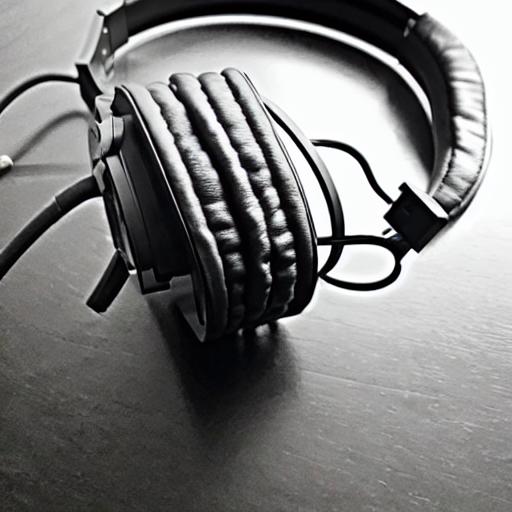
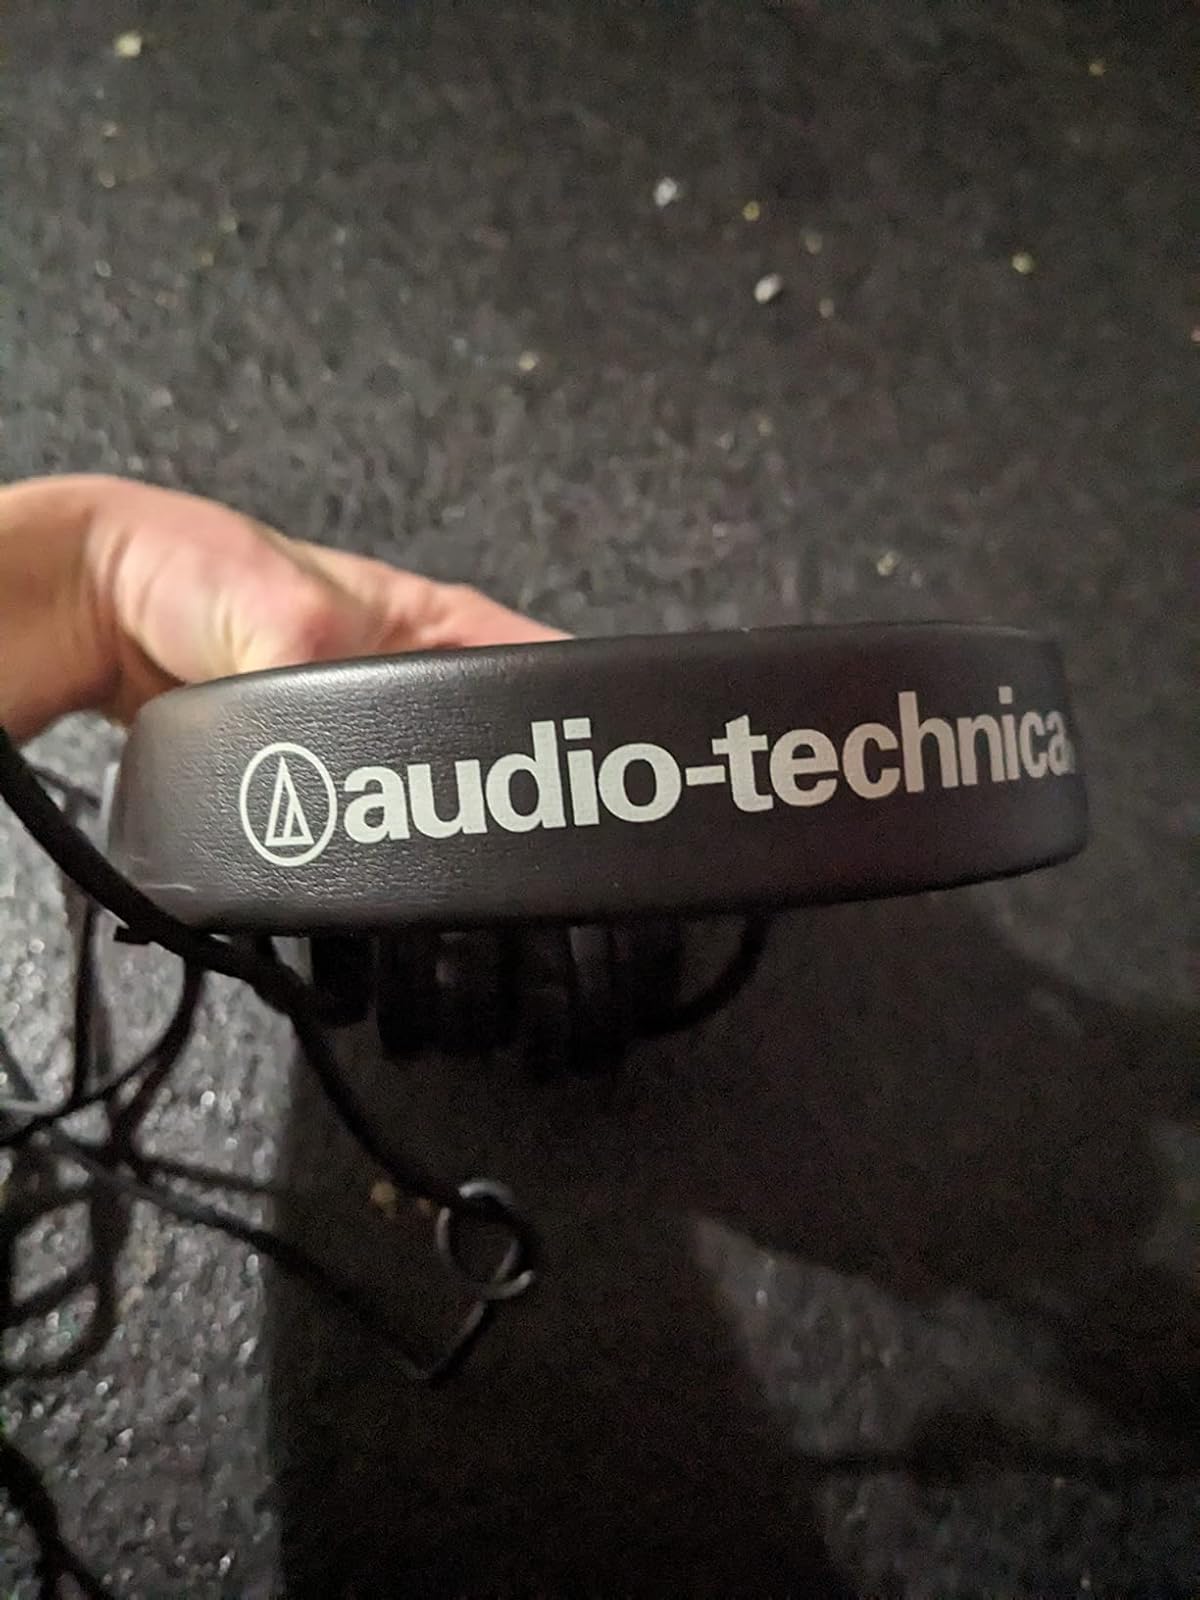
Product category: headphones
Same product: no